Morgan Stewart's Coming Home

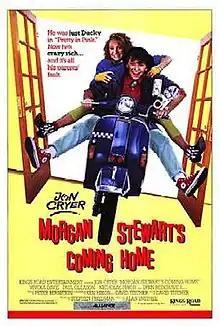
Theatrical release poster

Morgan Stewart's Coming Home is a 1987 American comedy film starring Jon Cryer, Viveka Davis, Paul Gleason, Nicholas Pryor and Lynn Redgrave. The screenplay was written by Ken Hixon and David N. Titcher. The film was also released as "Home Front" and "Homefront Riviera" in some countries. The film was directed by Paul Aaron and Terry Winsor, but upon release the director was listed as "Alan Smithee", a name often used when directors ask to remove their names from a picture.